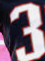
Number: 3